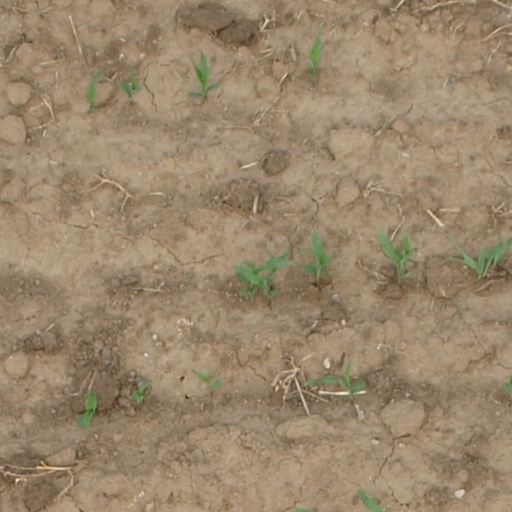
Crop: maize; corn